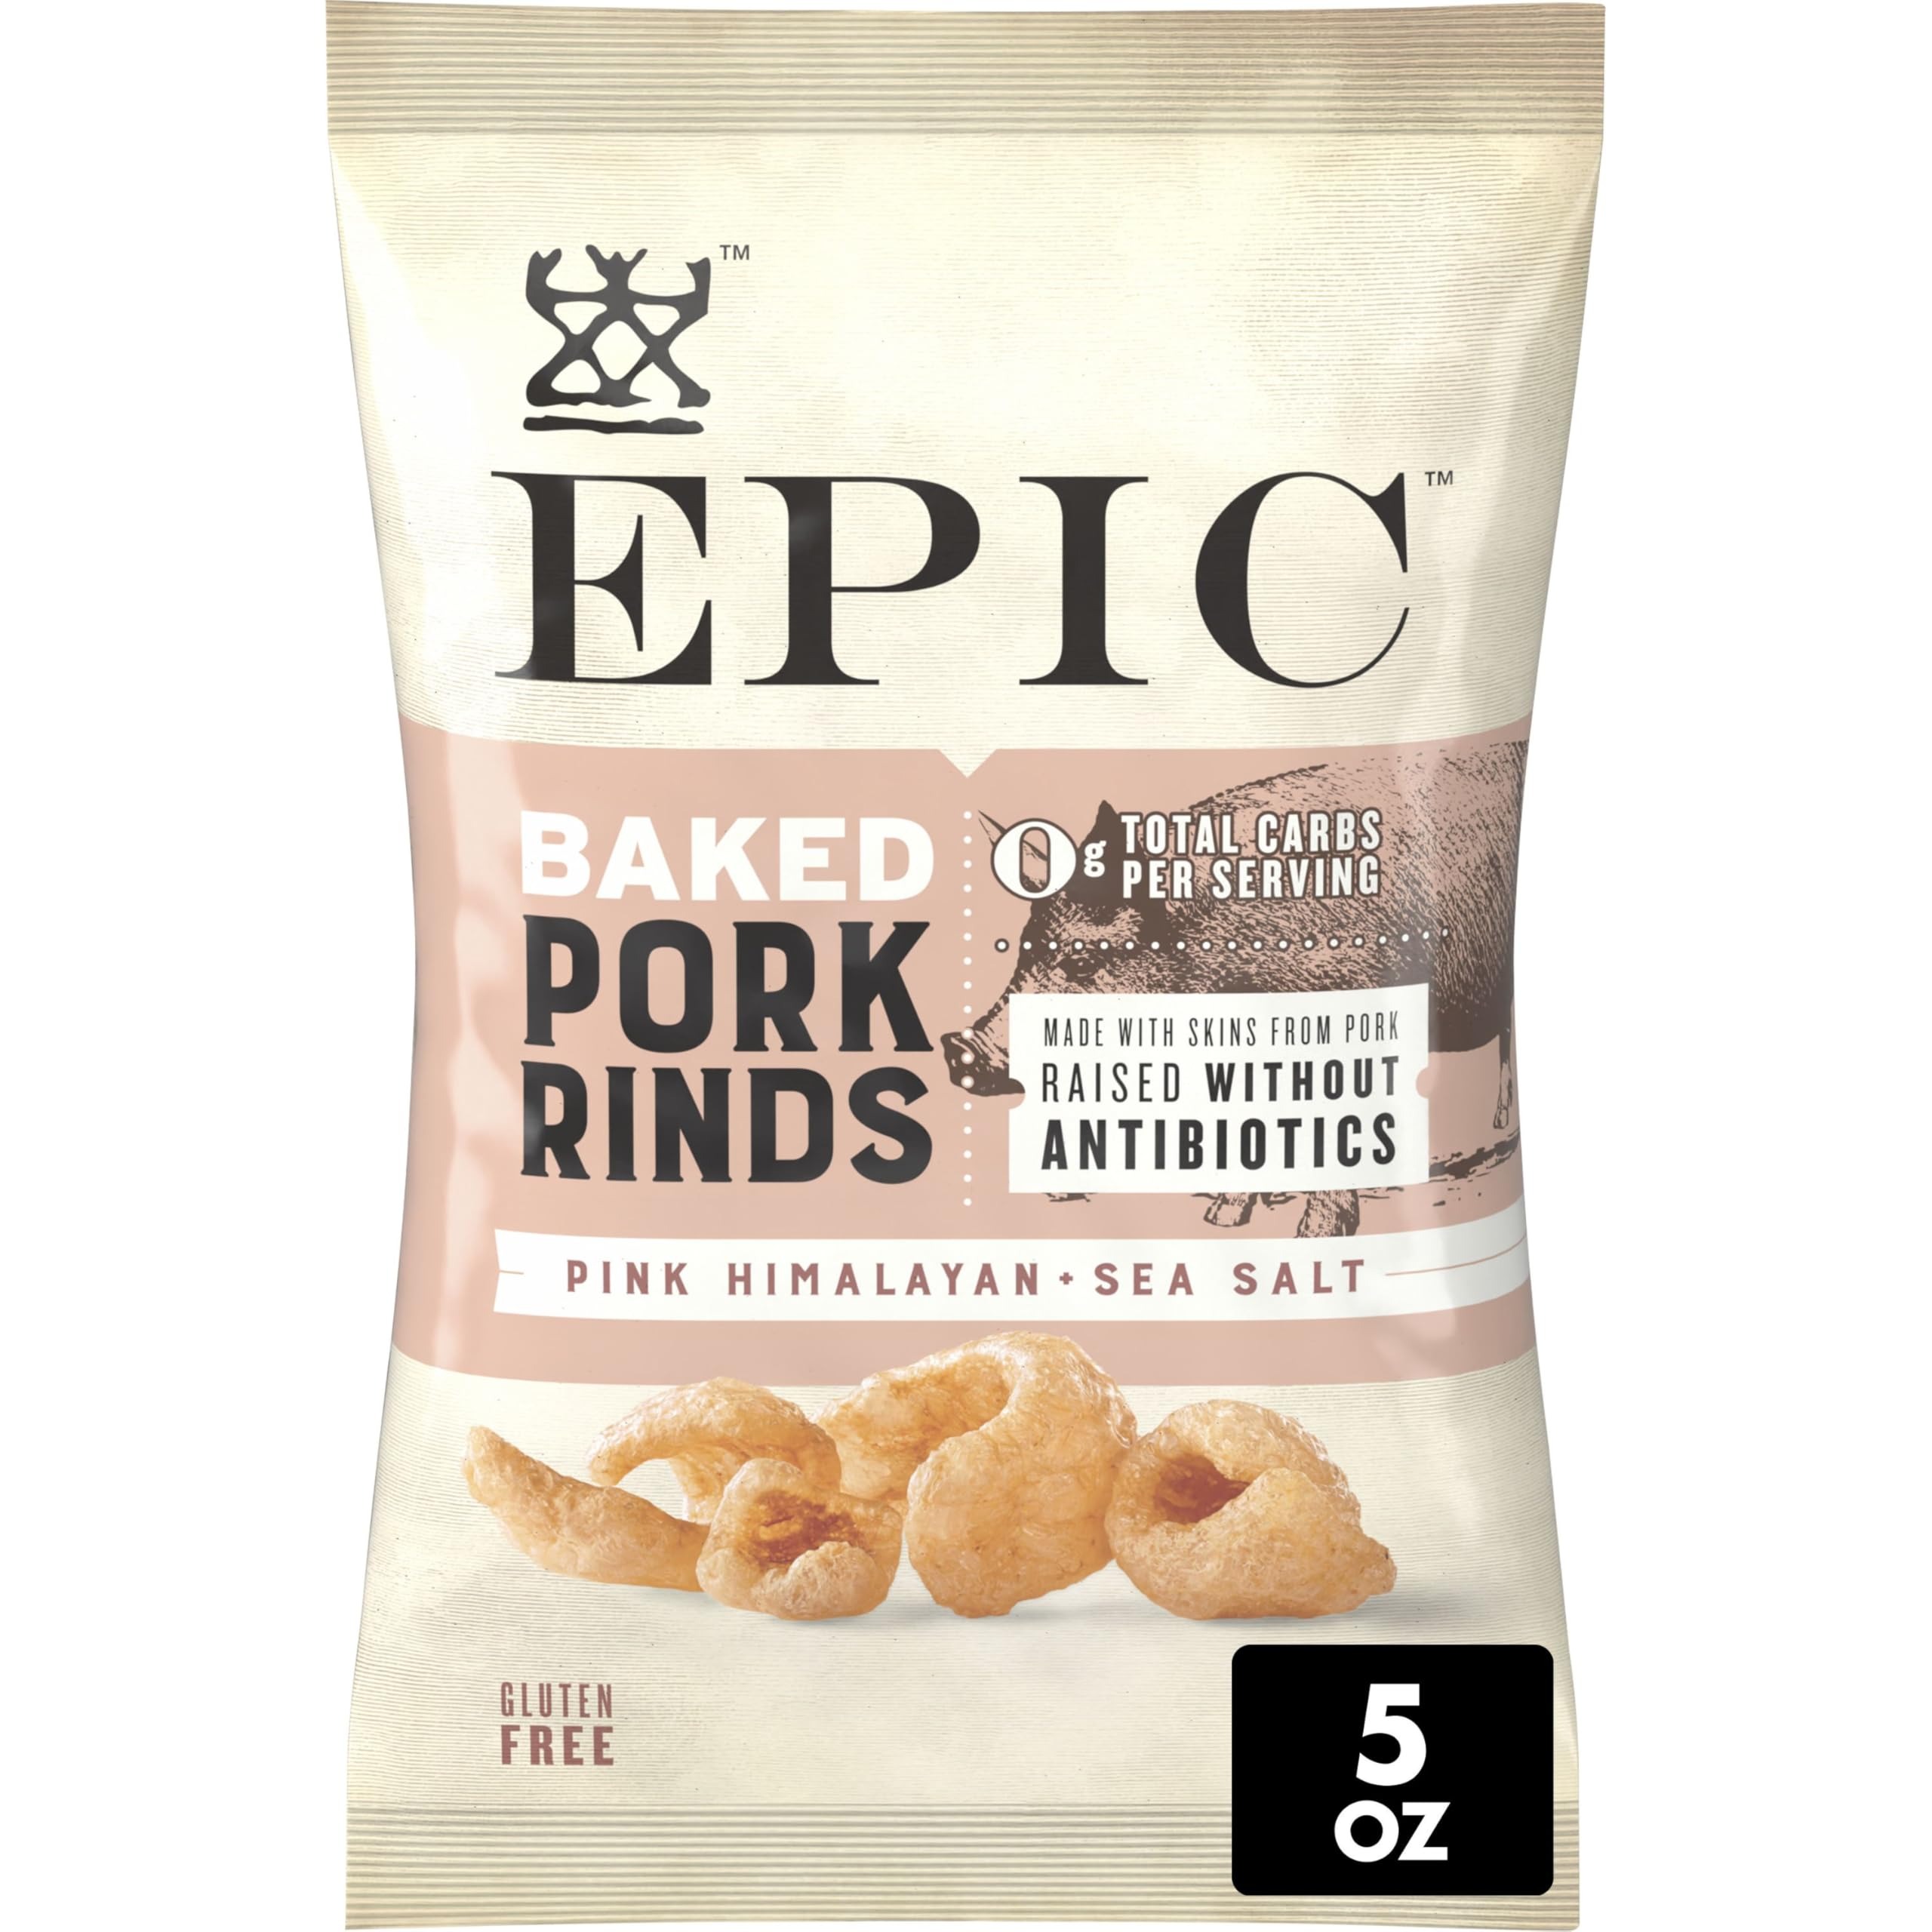
Item Name: EPIC Pink Himalayan & Sea Salt Baked Pork Rinds, Keto Friendly, 5 oz
Bullet Point 1: PROTEIN SNACK: satisfy your crunch craving with 11 grams of protein per serving
Bullet Point 2: CROWD PLEASER: Reach for a bag from your pantry for your next event, lunch or as a breadcrumb alternative
Bullet Point 3: ANTIBIOTIC FREE: Animals not treated with antibiotics
Bullet Point 4: HEALTHY SNACK: Certified Gluten-Free
Bullet Point 5: CONTAINS: 5 oz pork rinds snack bag
Value: 5.0
Unit: Ounce

Price: 9.04